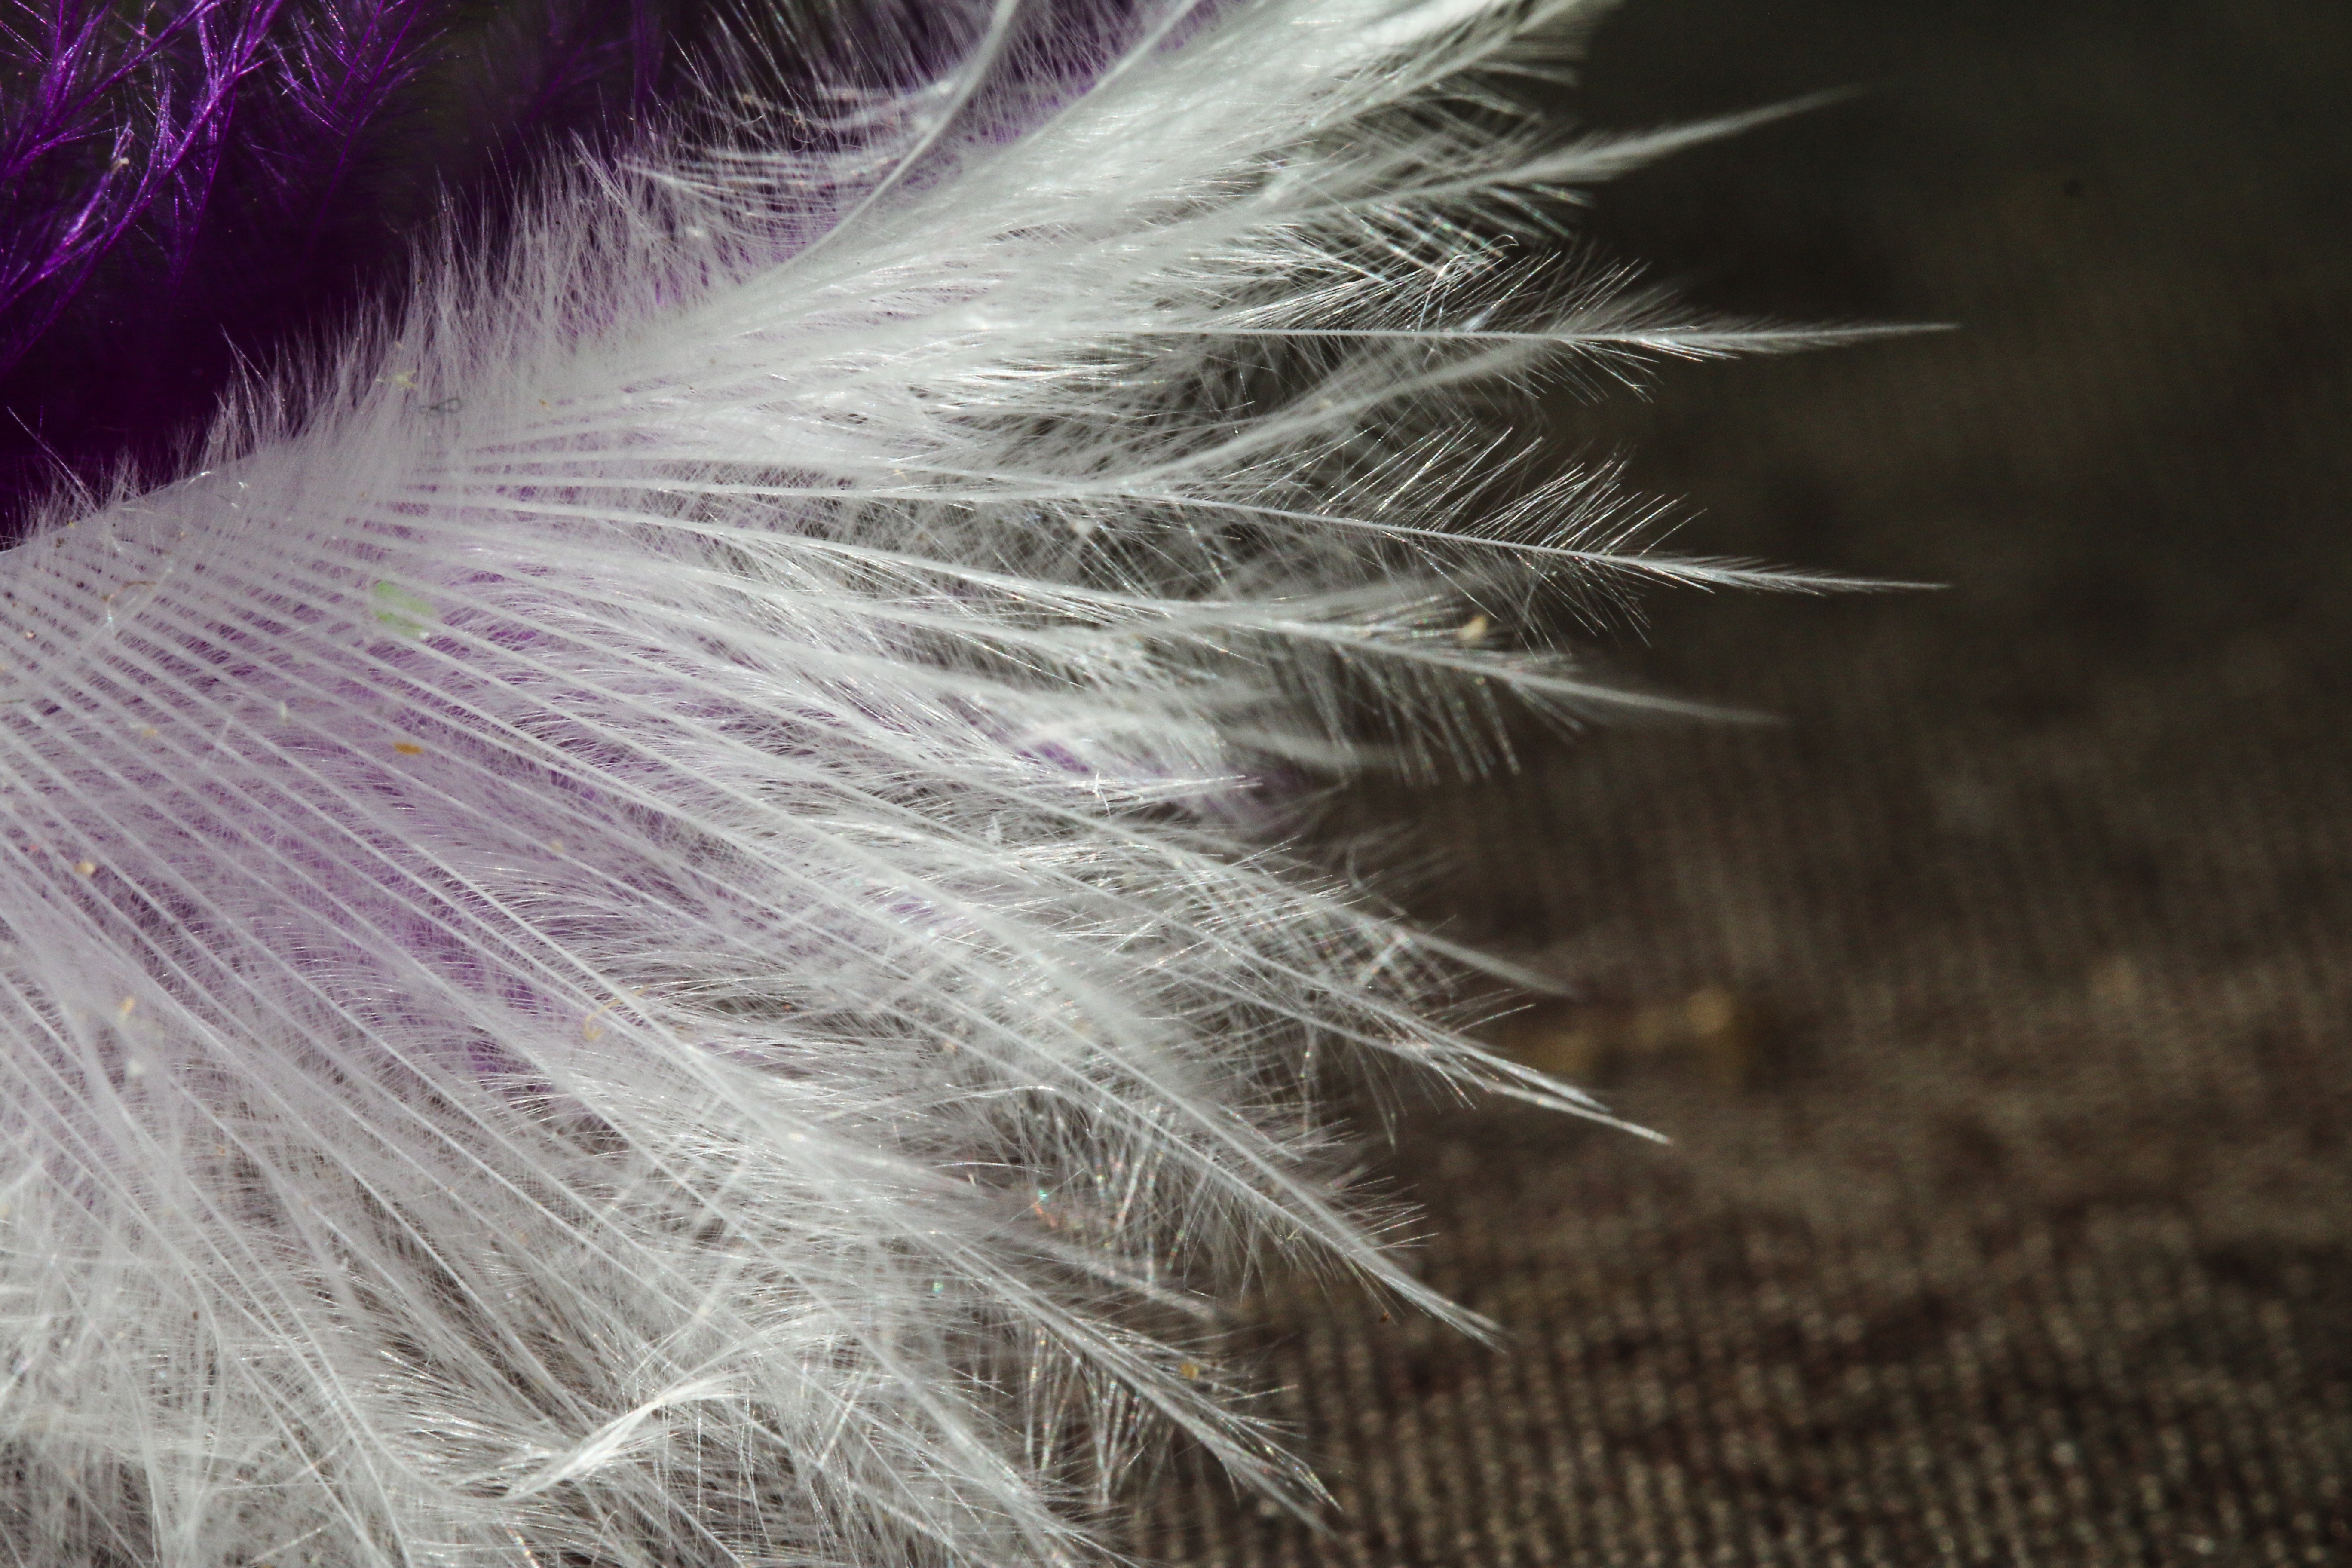
grass, bird, wing, white, pen, macro, material, close up, macro photography, grass family, fashion accessory